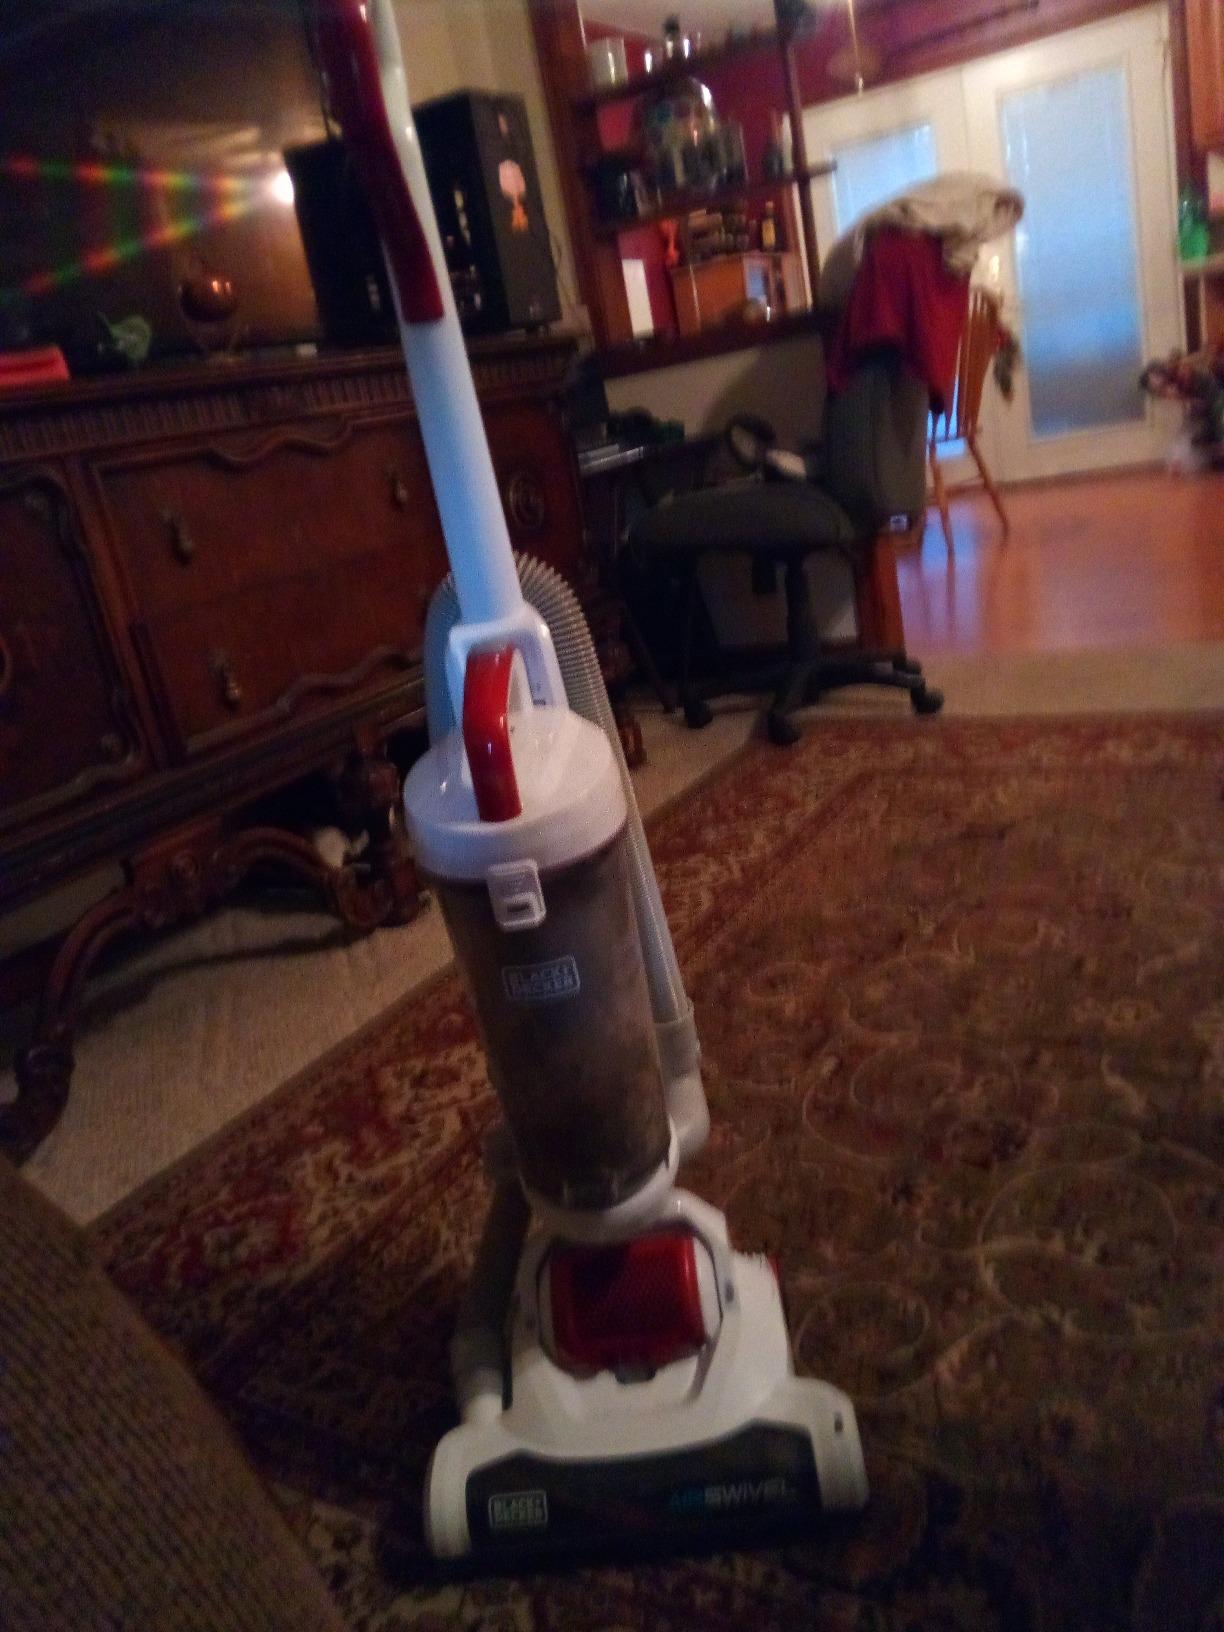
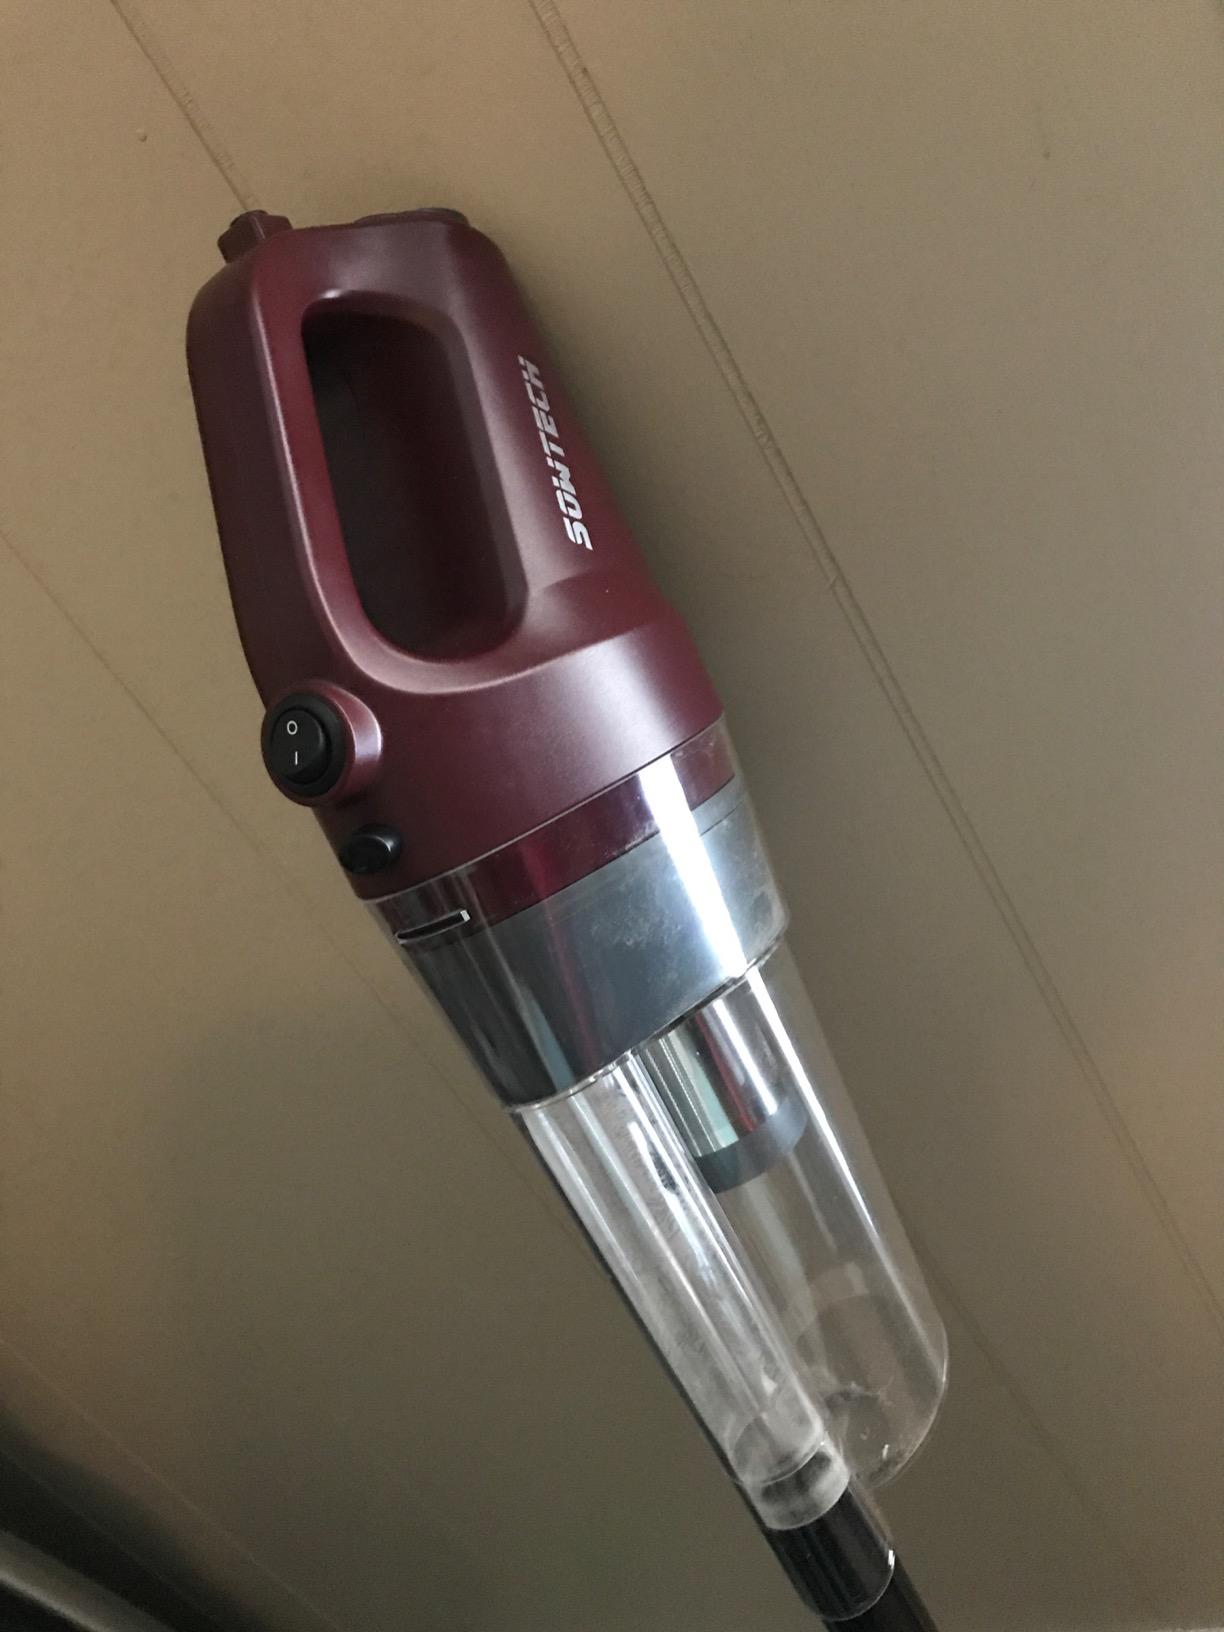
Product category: items_vacuum
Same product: no